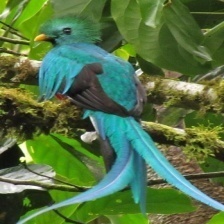
Species: QUETZAL
Scientific name: PHAROMACHRUS MOCINNO